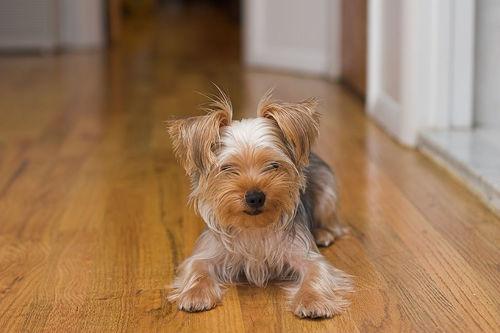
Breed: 340-n000120-Yorkshire_terrier